Lungotevere Maresciallo Cadorna

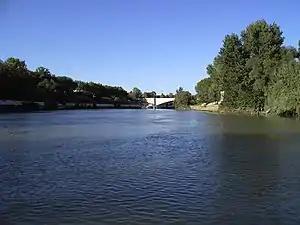
Ponte Duca d'Aosta; on the left, Lungotevere Maresciallo Cadorna.

Lungotevere Maresciallo Cadorna is a stretch of the Lungotevere, a boulevard that runs along the Tiber River in the Della Vittoria quarter of Rome, Italy. It links Piazzale Maresciallo Giardino to Piazza Lauro De Bosis.